Chandrasekharpur

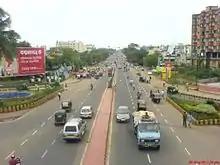
A busy road in Chandrasekharpur

Chandrasekharpur is a commercial area in Odisha's capital city, Bhubaneswar.